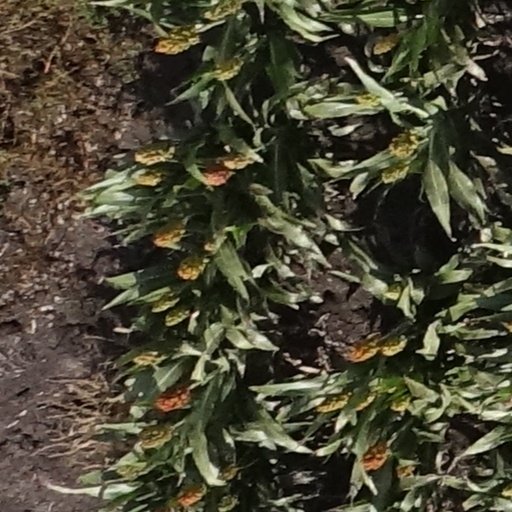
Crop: sorghum